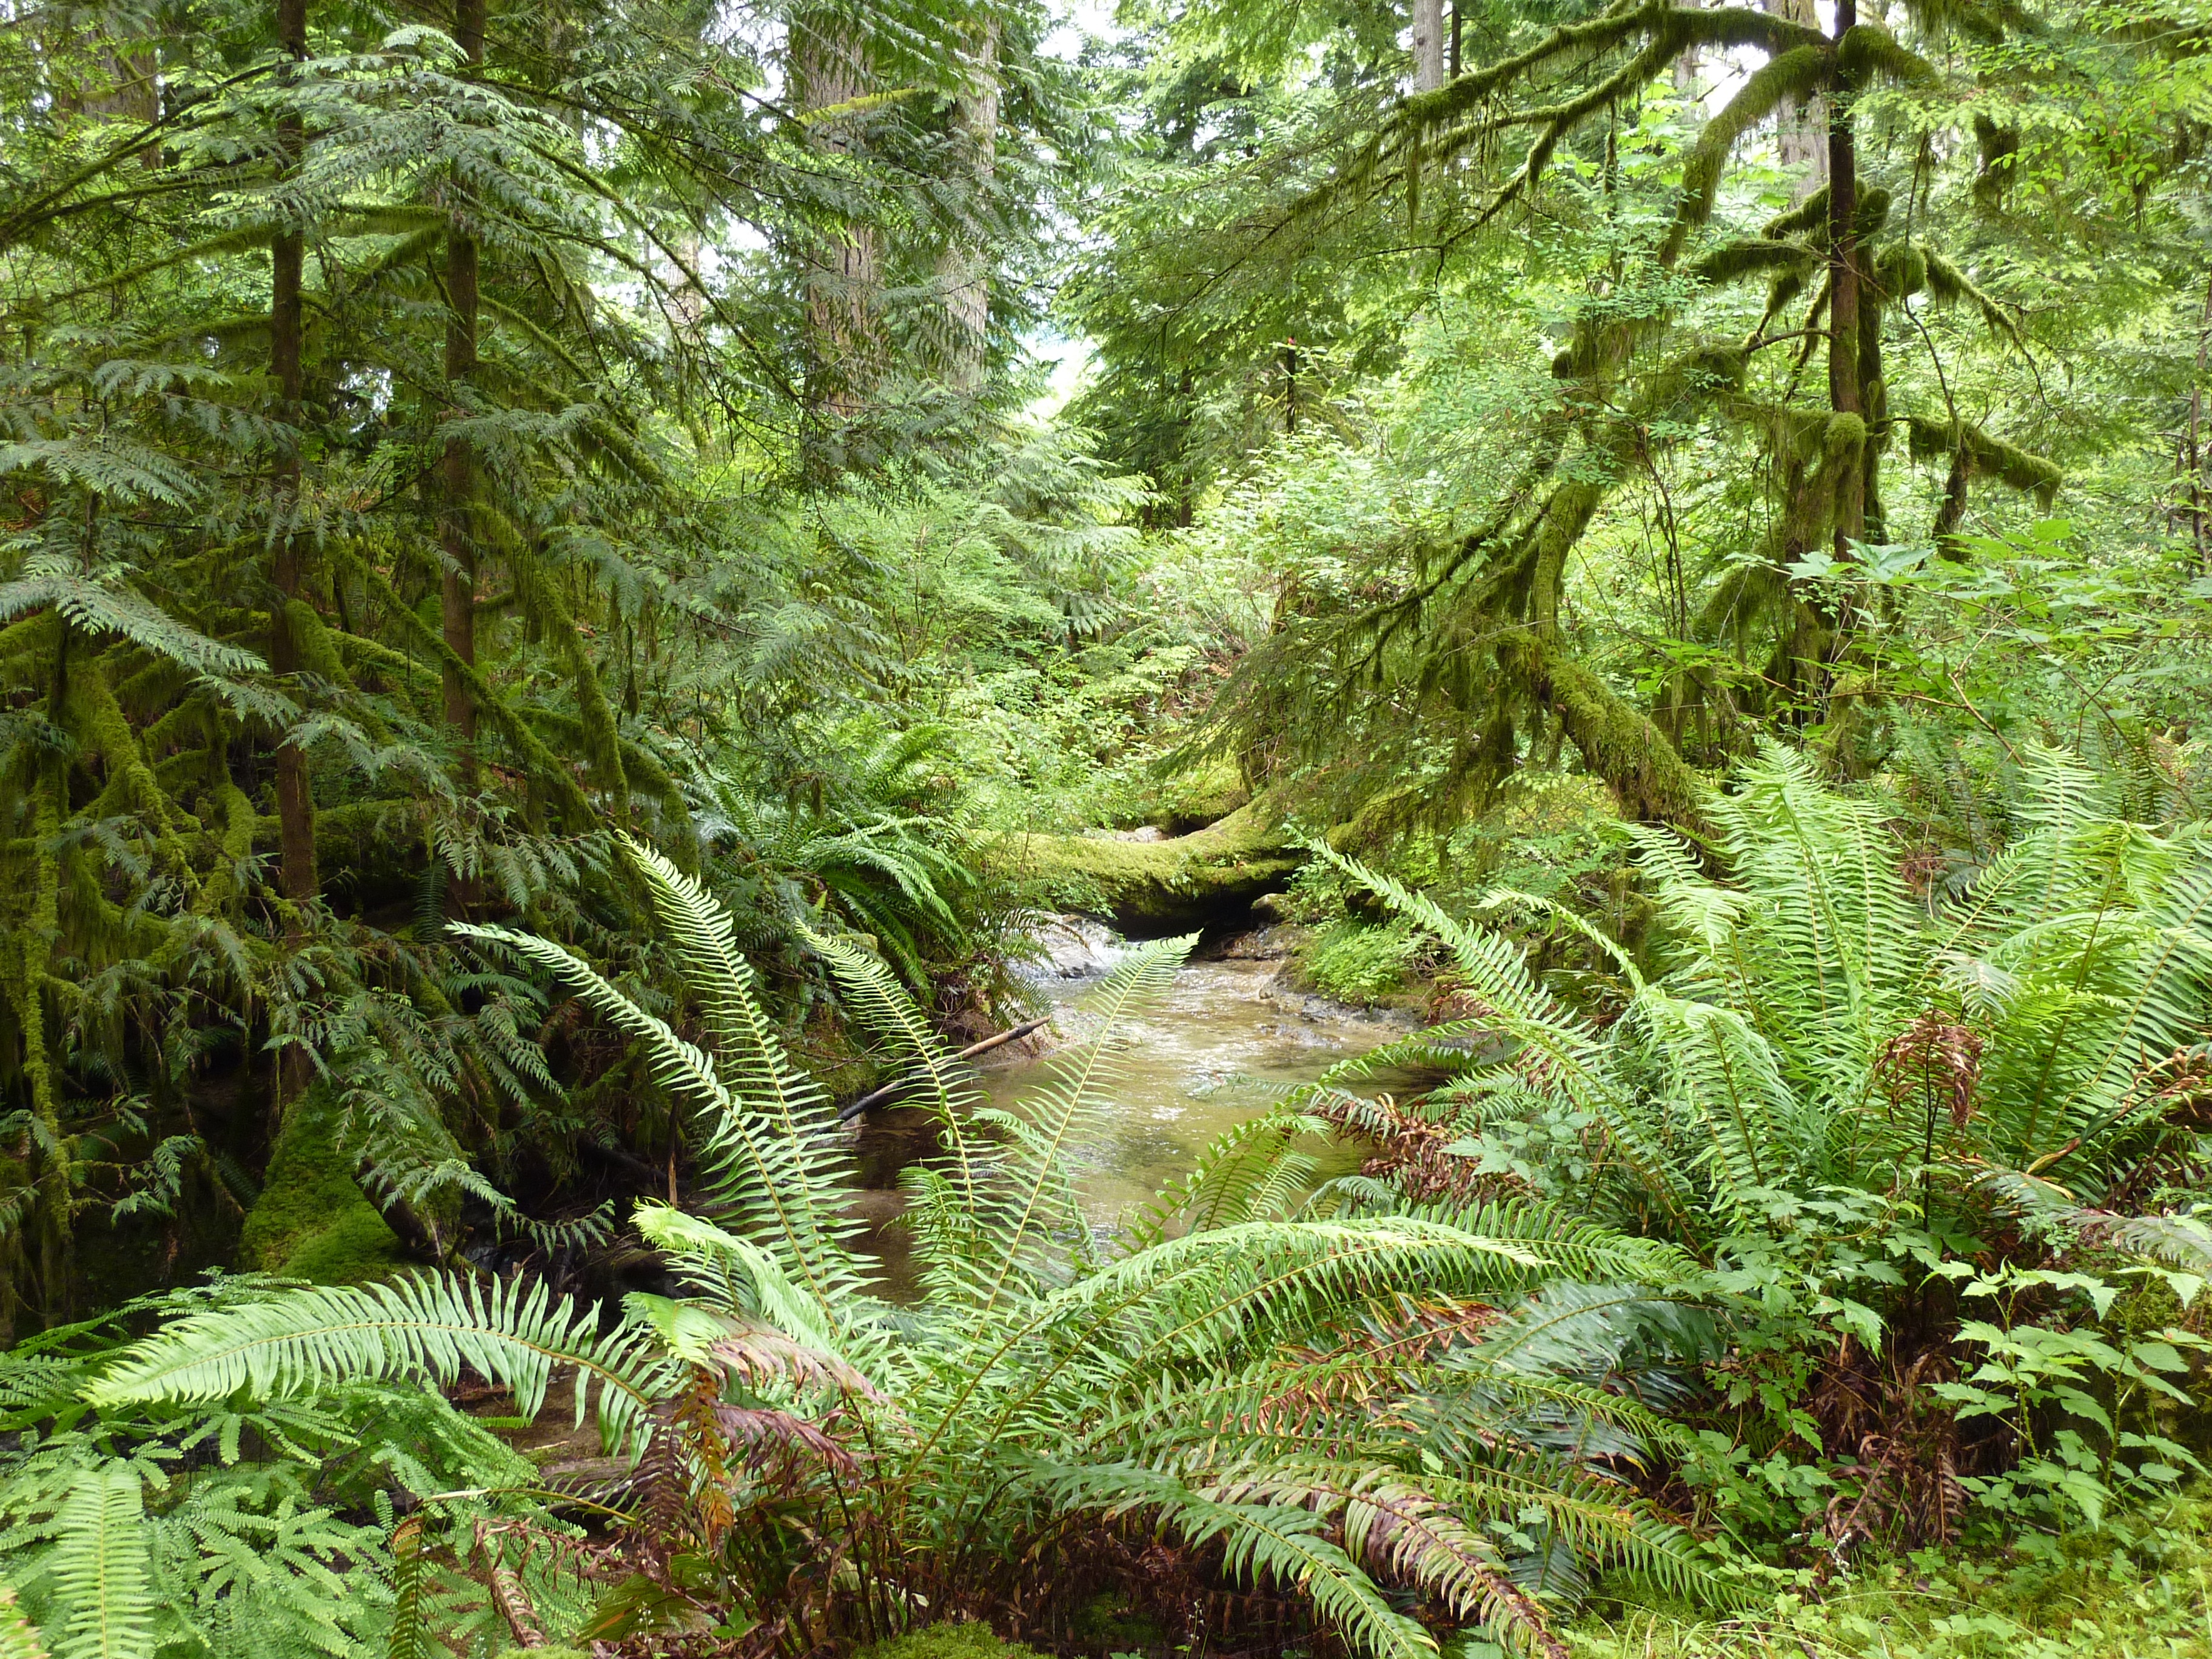
tree, nature, forest, wilderness, branch, plant, stream, green, jungle, botany, fir, fern, conifer, spruce, vegetation, rainforest, deciduous, woodland, habitat, larch, ecosystem, biome, old growth forest, natural environment, woody plant, temperate broadleaf and mixed forest, temperate coniferous forest, land plant, ferns and horsetails